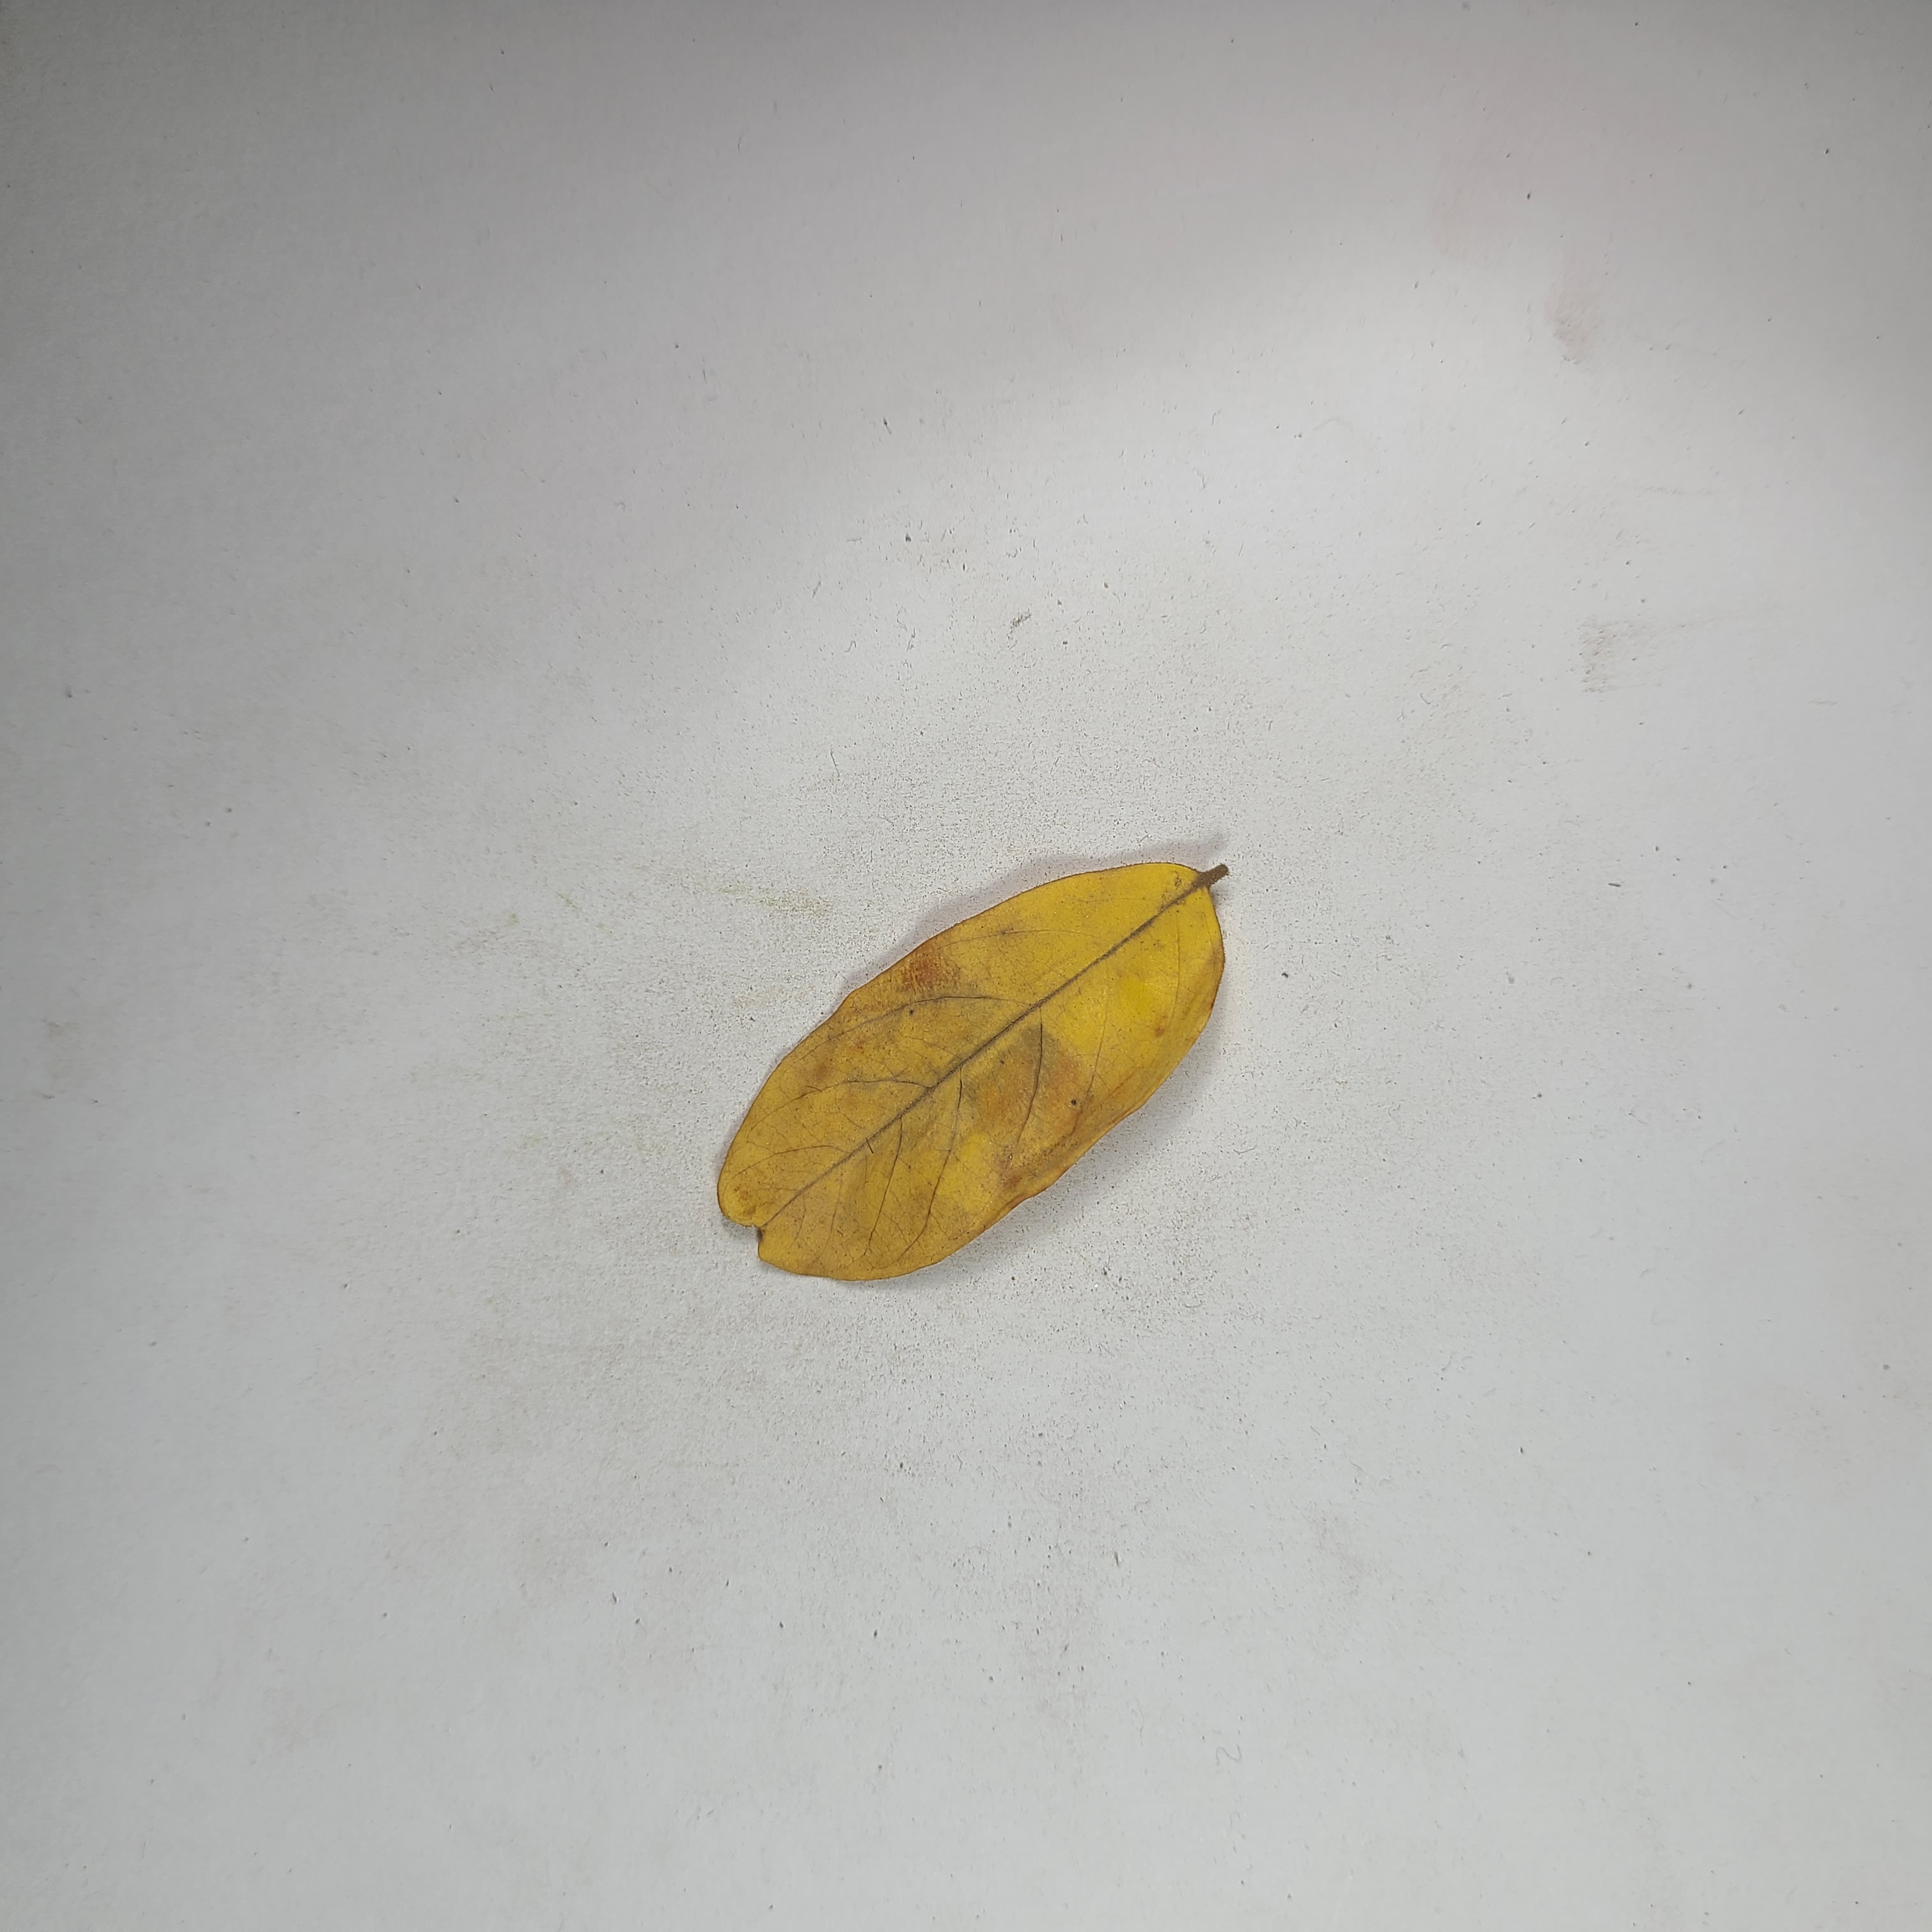
Label: Yellow Leaves